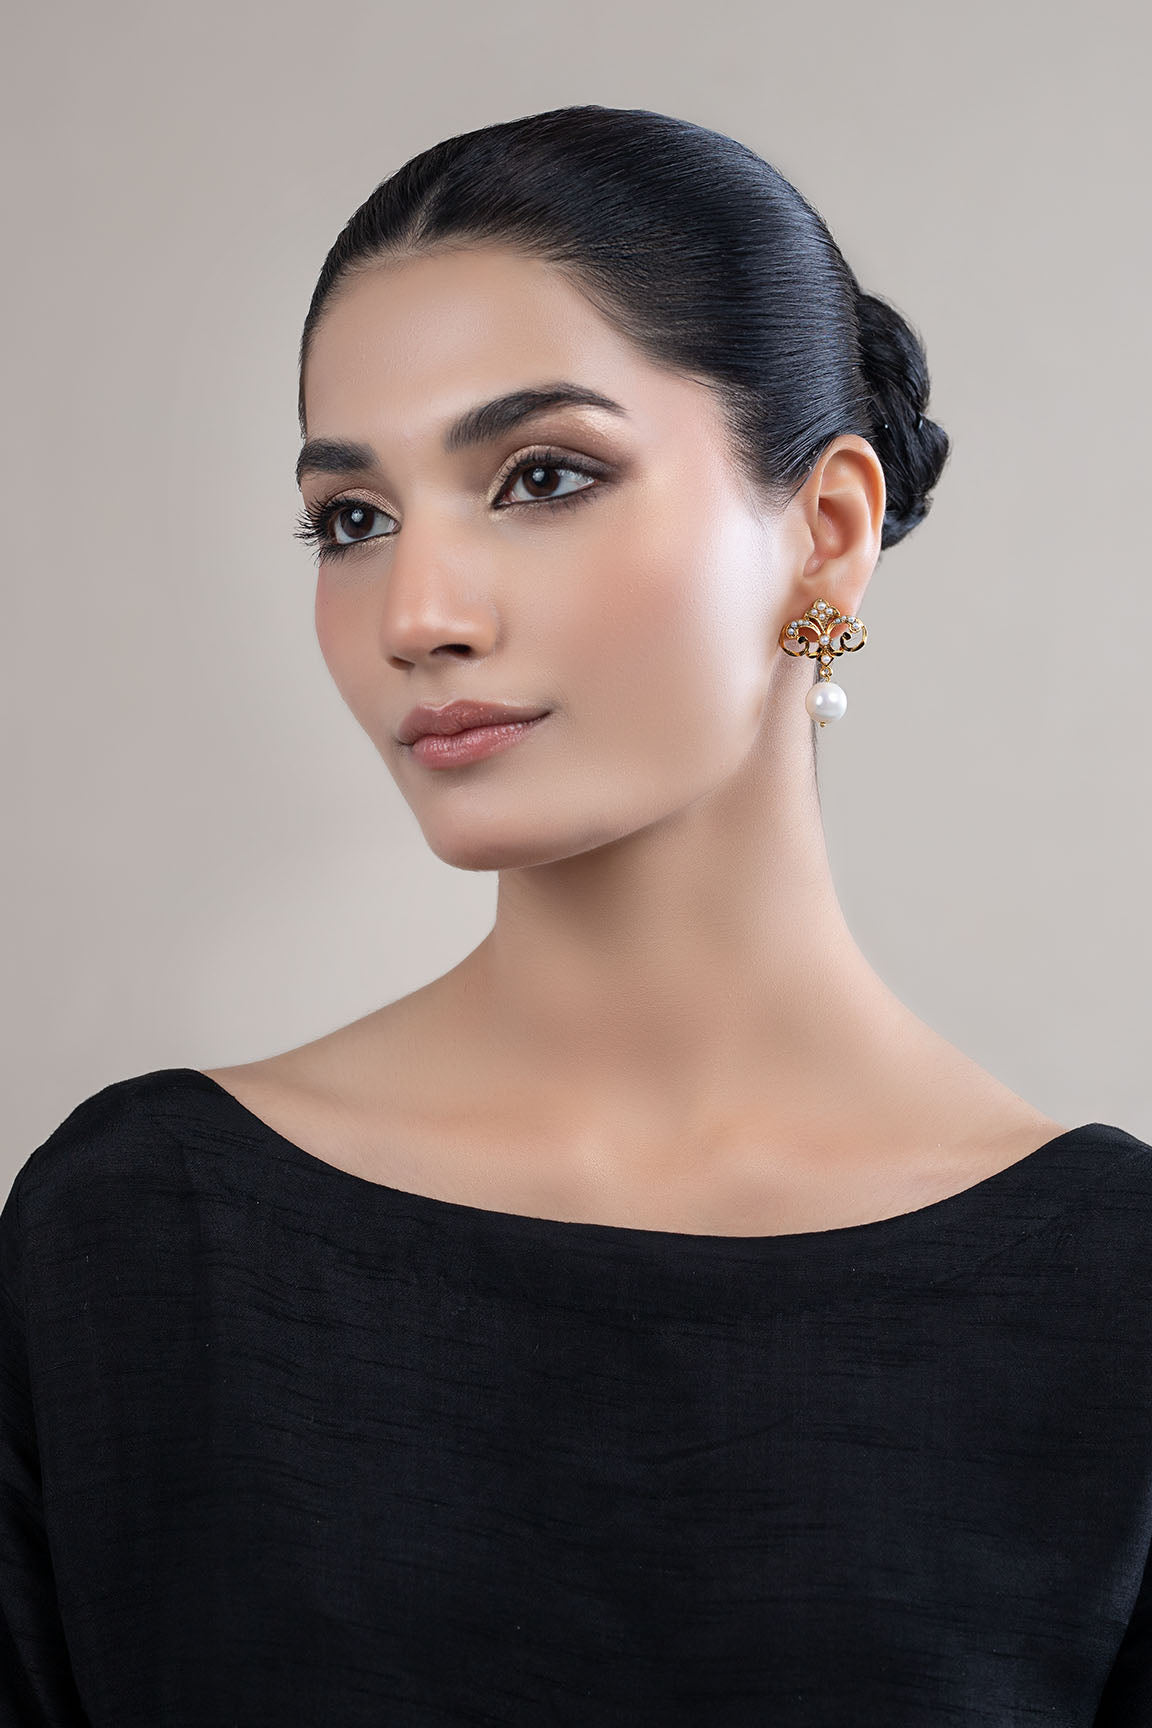
black kundan earring